Jardin d'agrumes du Palais Carnolès

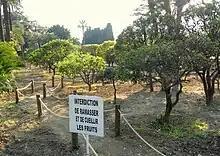
Jardin d'agrumes du Palais Carnolès

The site of the garden, on the plain of Carnolès next to the convent of Madone, originally surrounded the summer residence of Prince Honoré II of Monaco. In 1725, he constructed the garden and planted different varieties of citrus trees. The present collection of trees was planted in 1997.